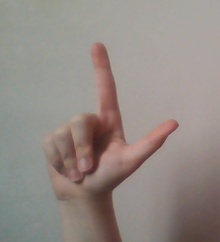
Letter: laam